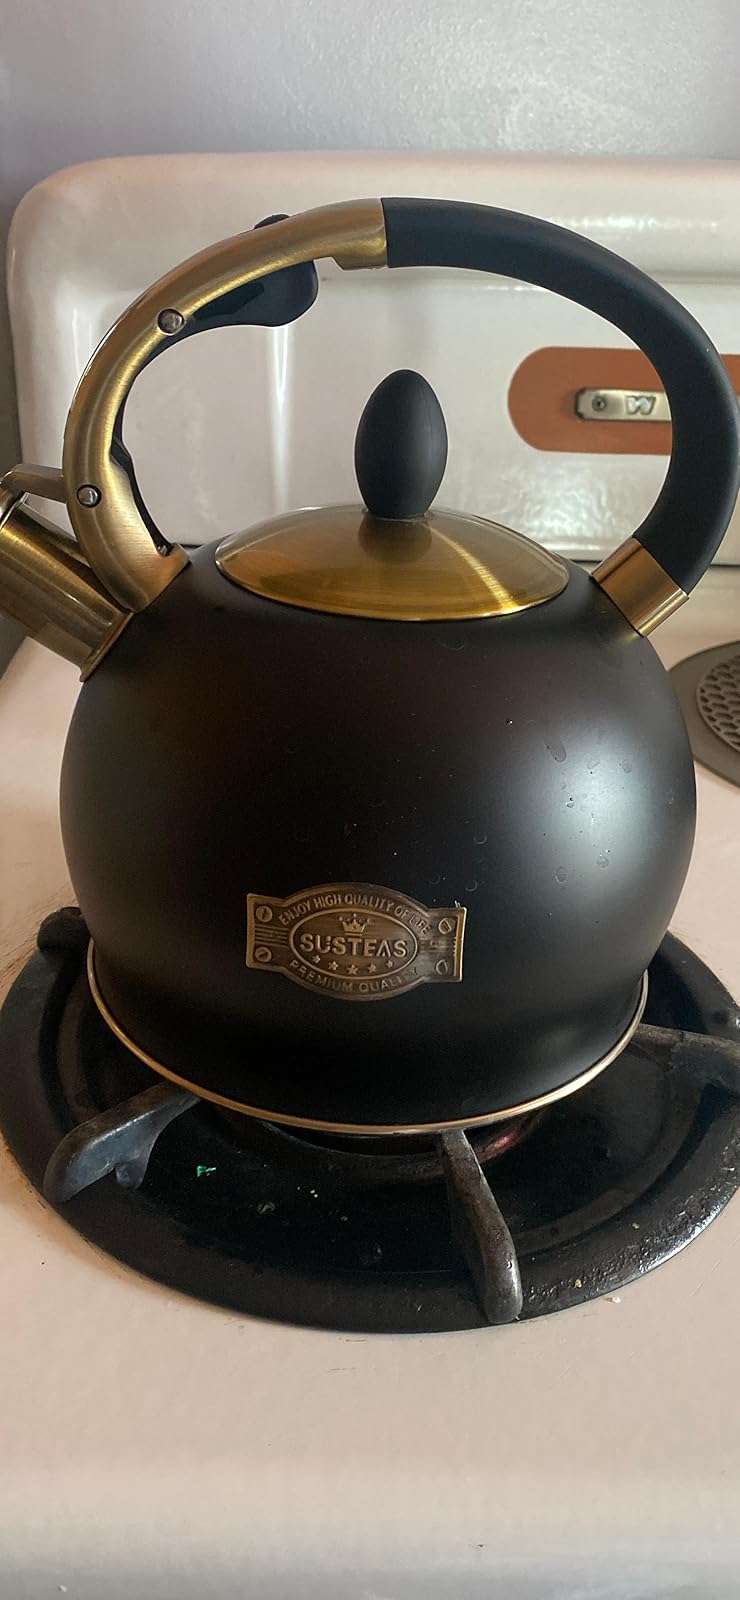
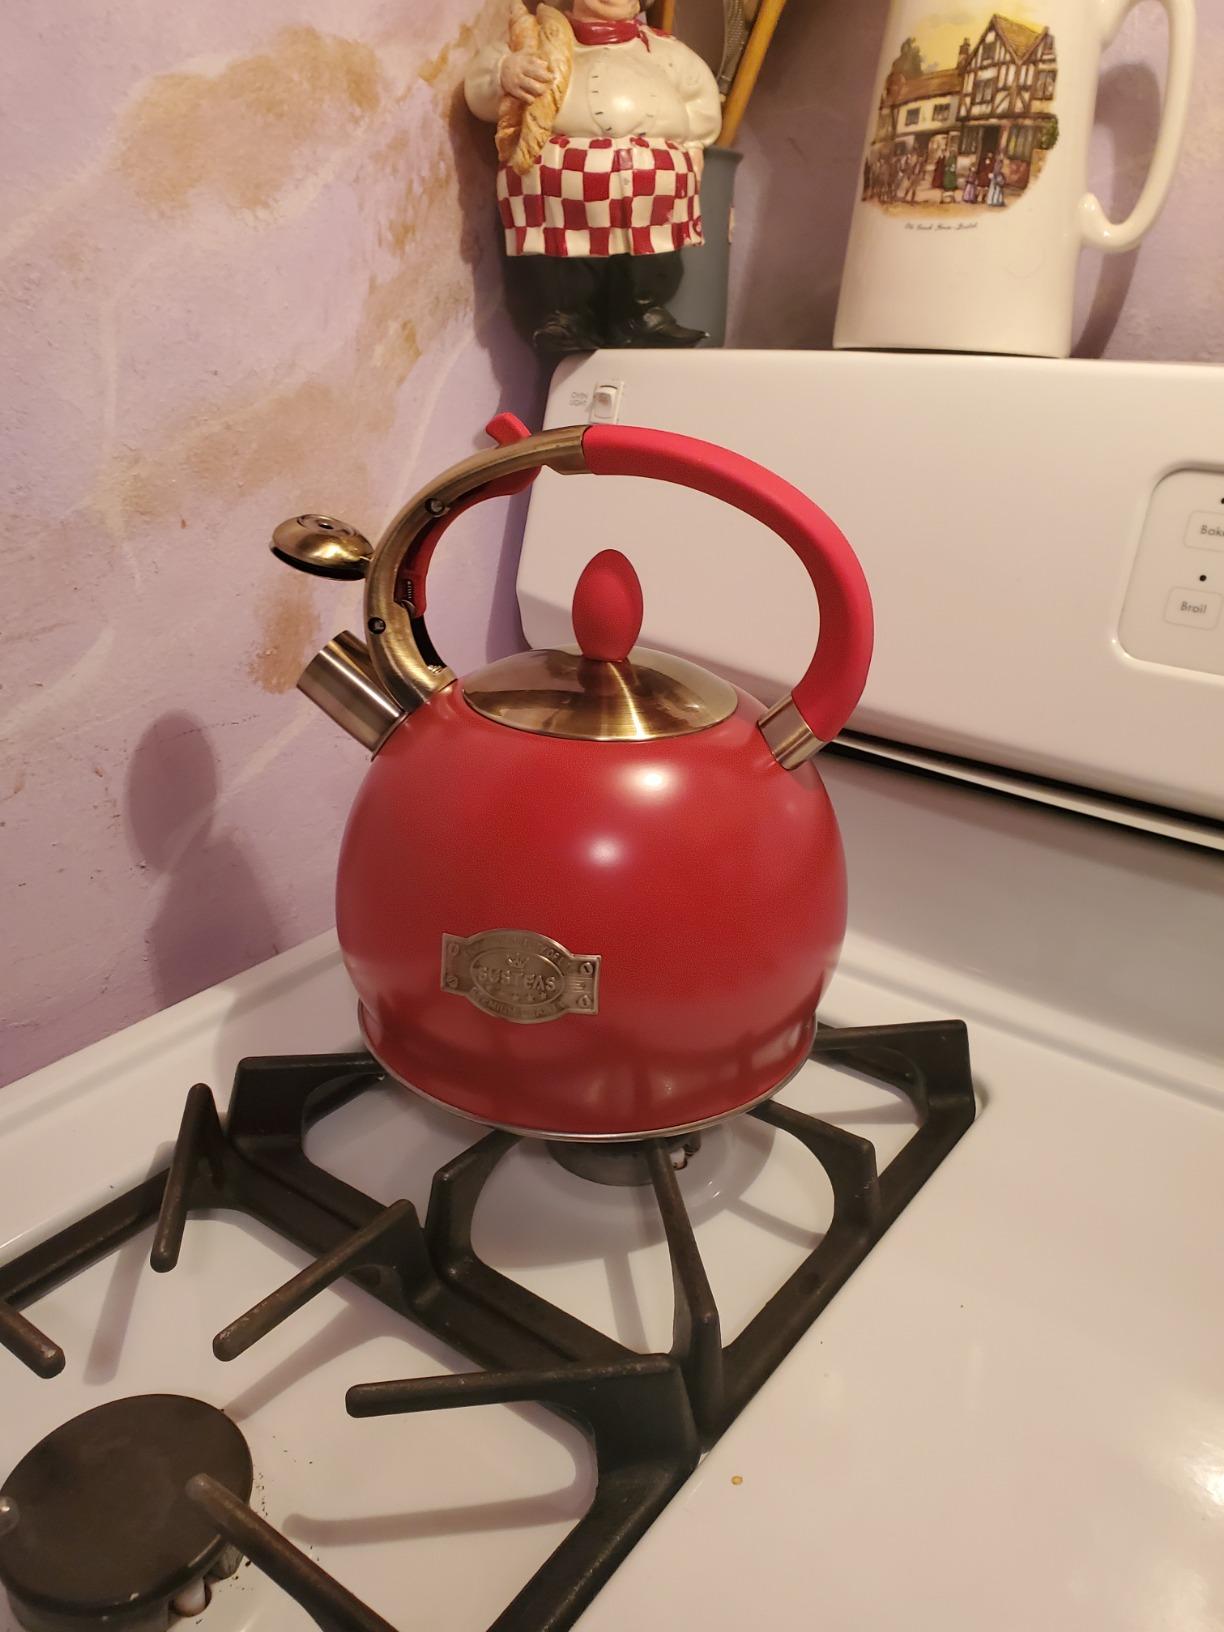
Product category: items_kettle
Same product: no